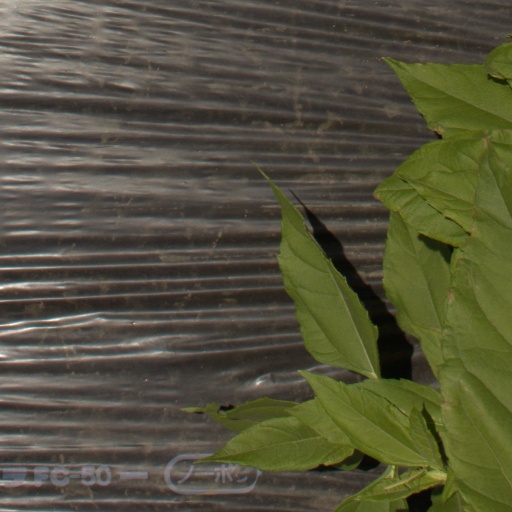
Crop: Jerusalem artichoke